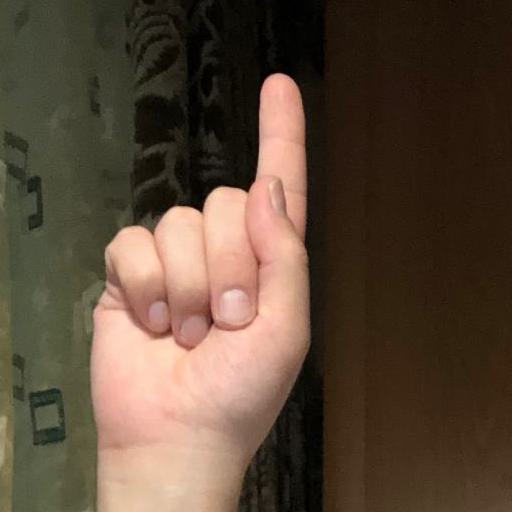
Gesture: one